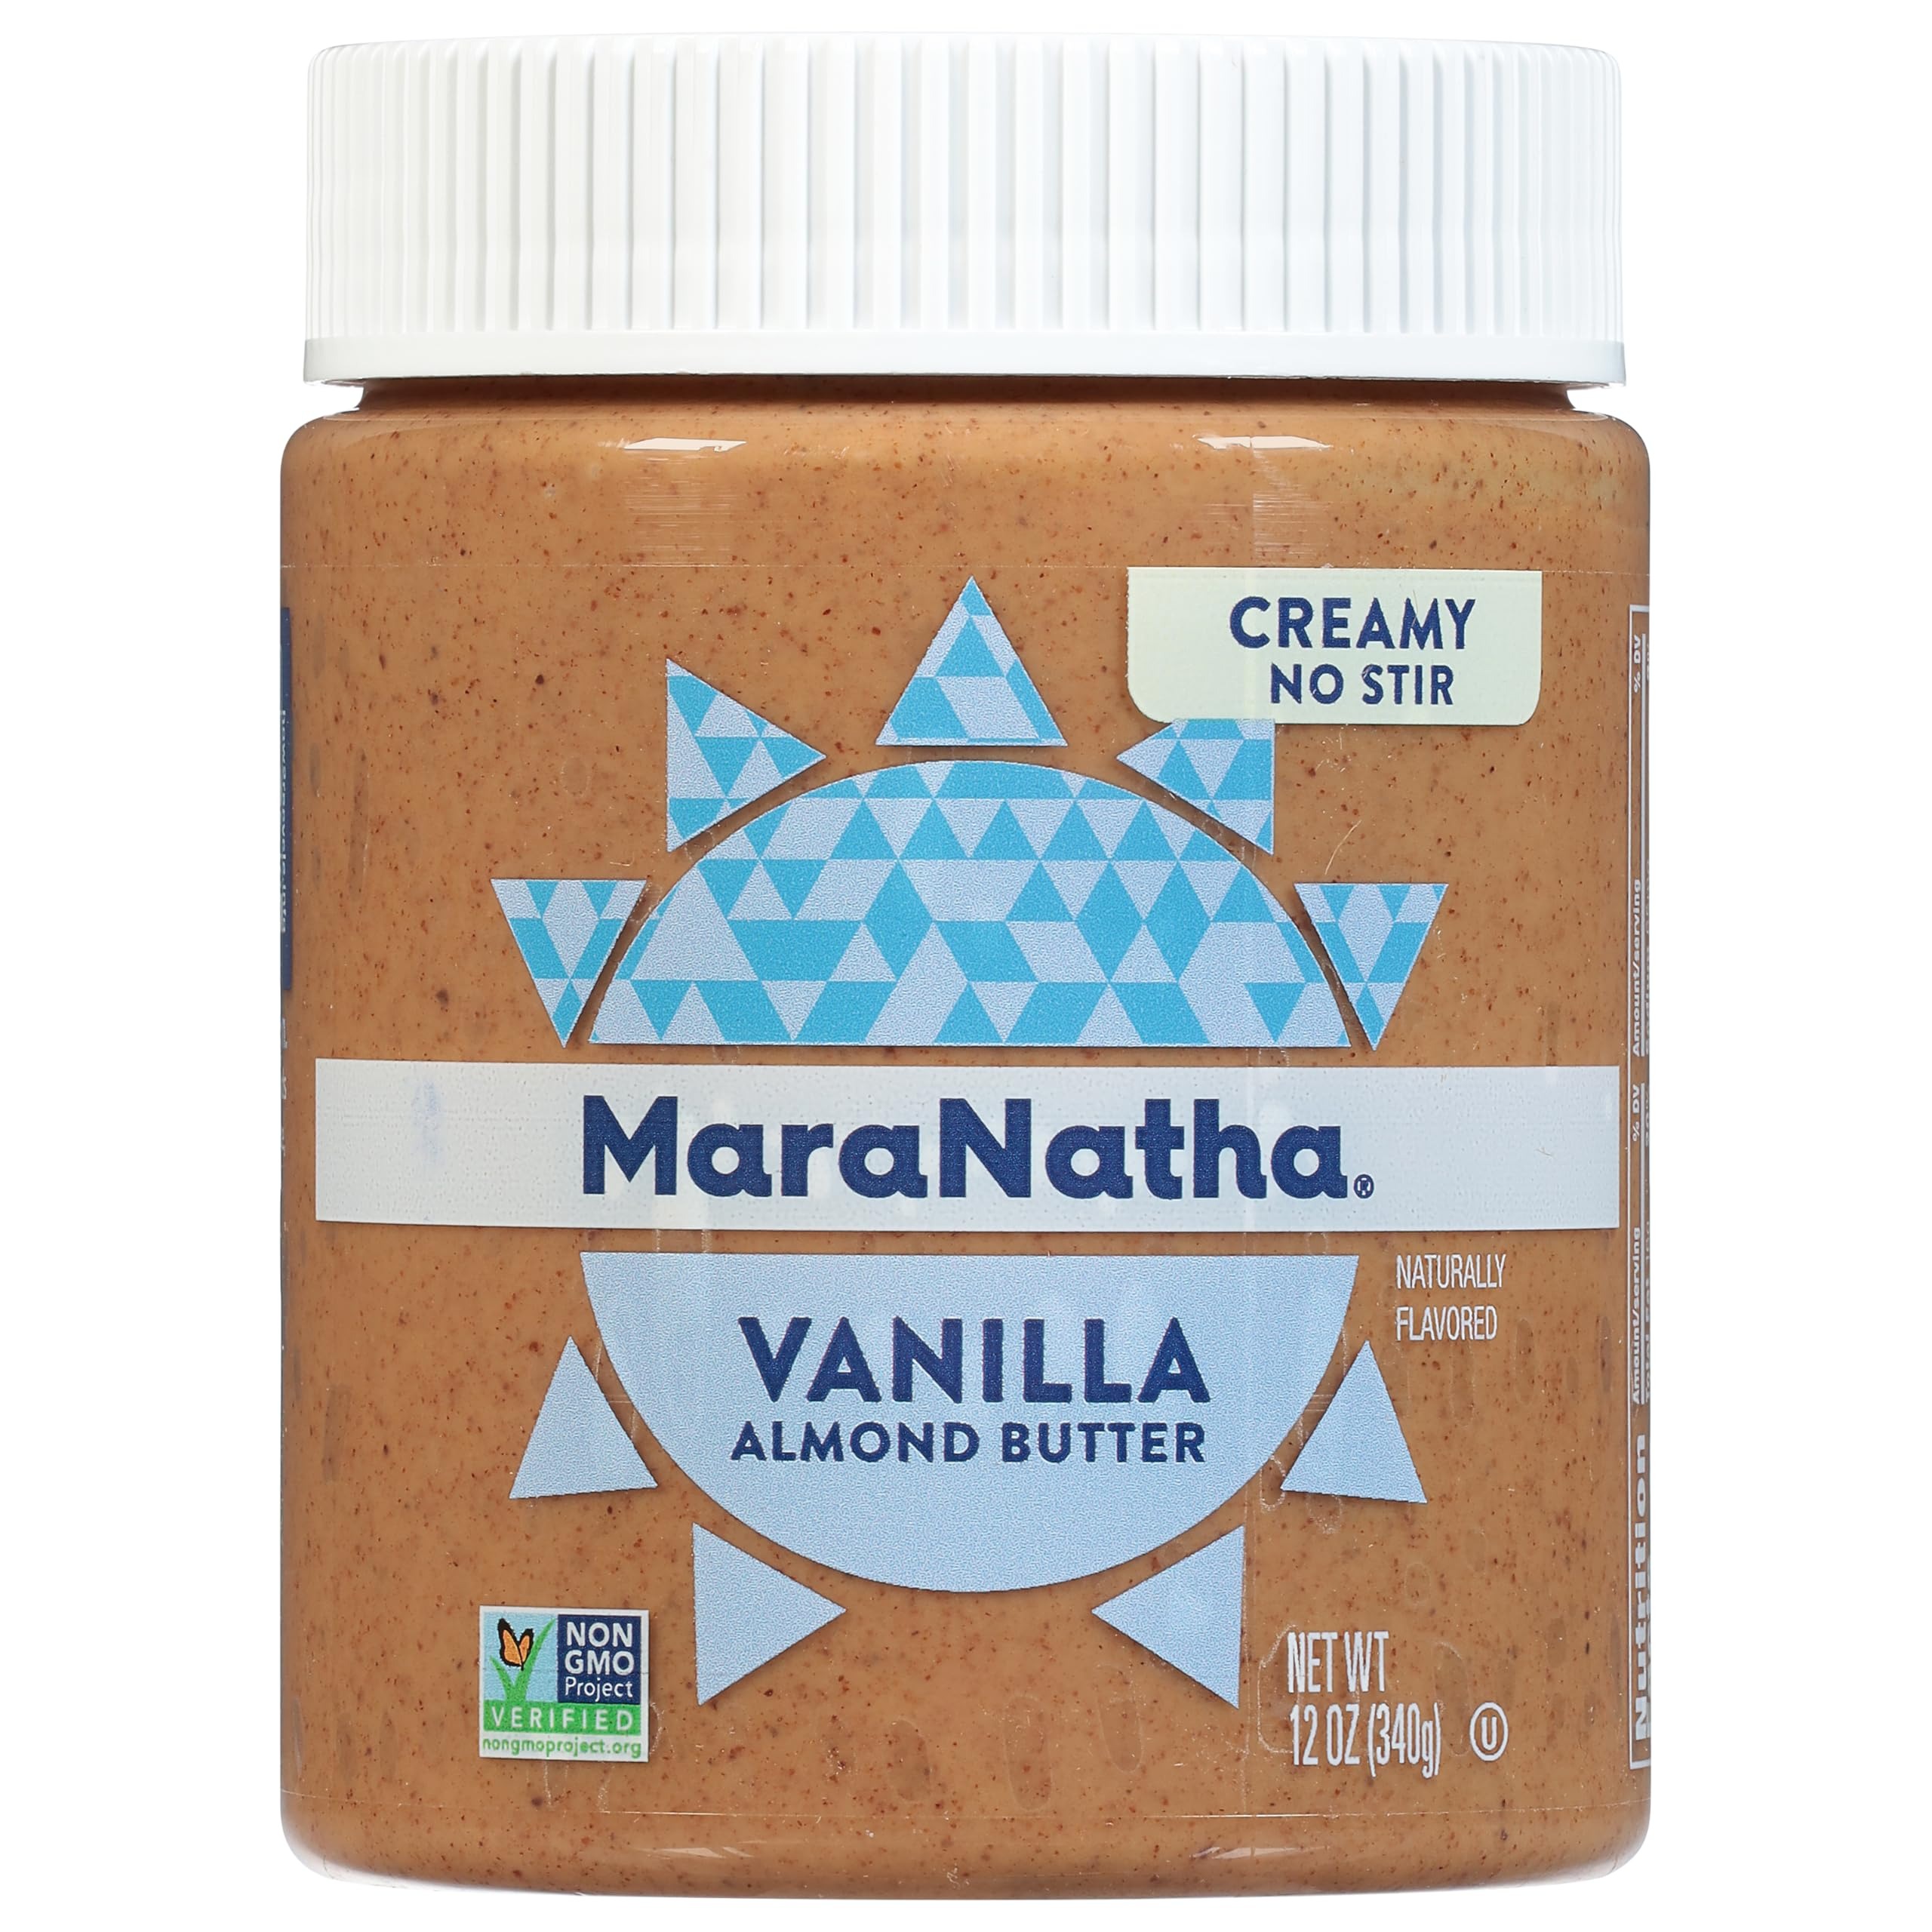
Item Name: Generic M.aranatha Roasted Vanilla Almond Butter 12 oz (Pack of 6)
Bullet Point 1: Delicious and Nutritious: Enjoy a rich and creamy spread, perfect for snacks, sandwiches, or baking.
Bullet Point 2: Versatile Usage: Great for cooking, baking, or simply enjoying as a dip or spread.
Bullet Point 3: Satisfaction Guaranteed: Committed to quality and customer satisfaction with every jar.
Bullet Point 4: Convenient Packaging: Easy to use and store, perfect for on-the-go snacking.
Product Description: Indulge in the rich and roasted vanilla flavor blended into a smooth almond butter. Ideal for spreading, adding to desserts, or enjoying as a sweet and nutty treat straight from the jar.
Value: 72.0
Unit: Ounce

Price: 90.99